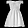
Label: Dress